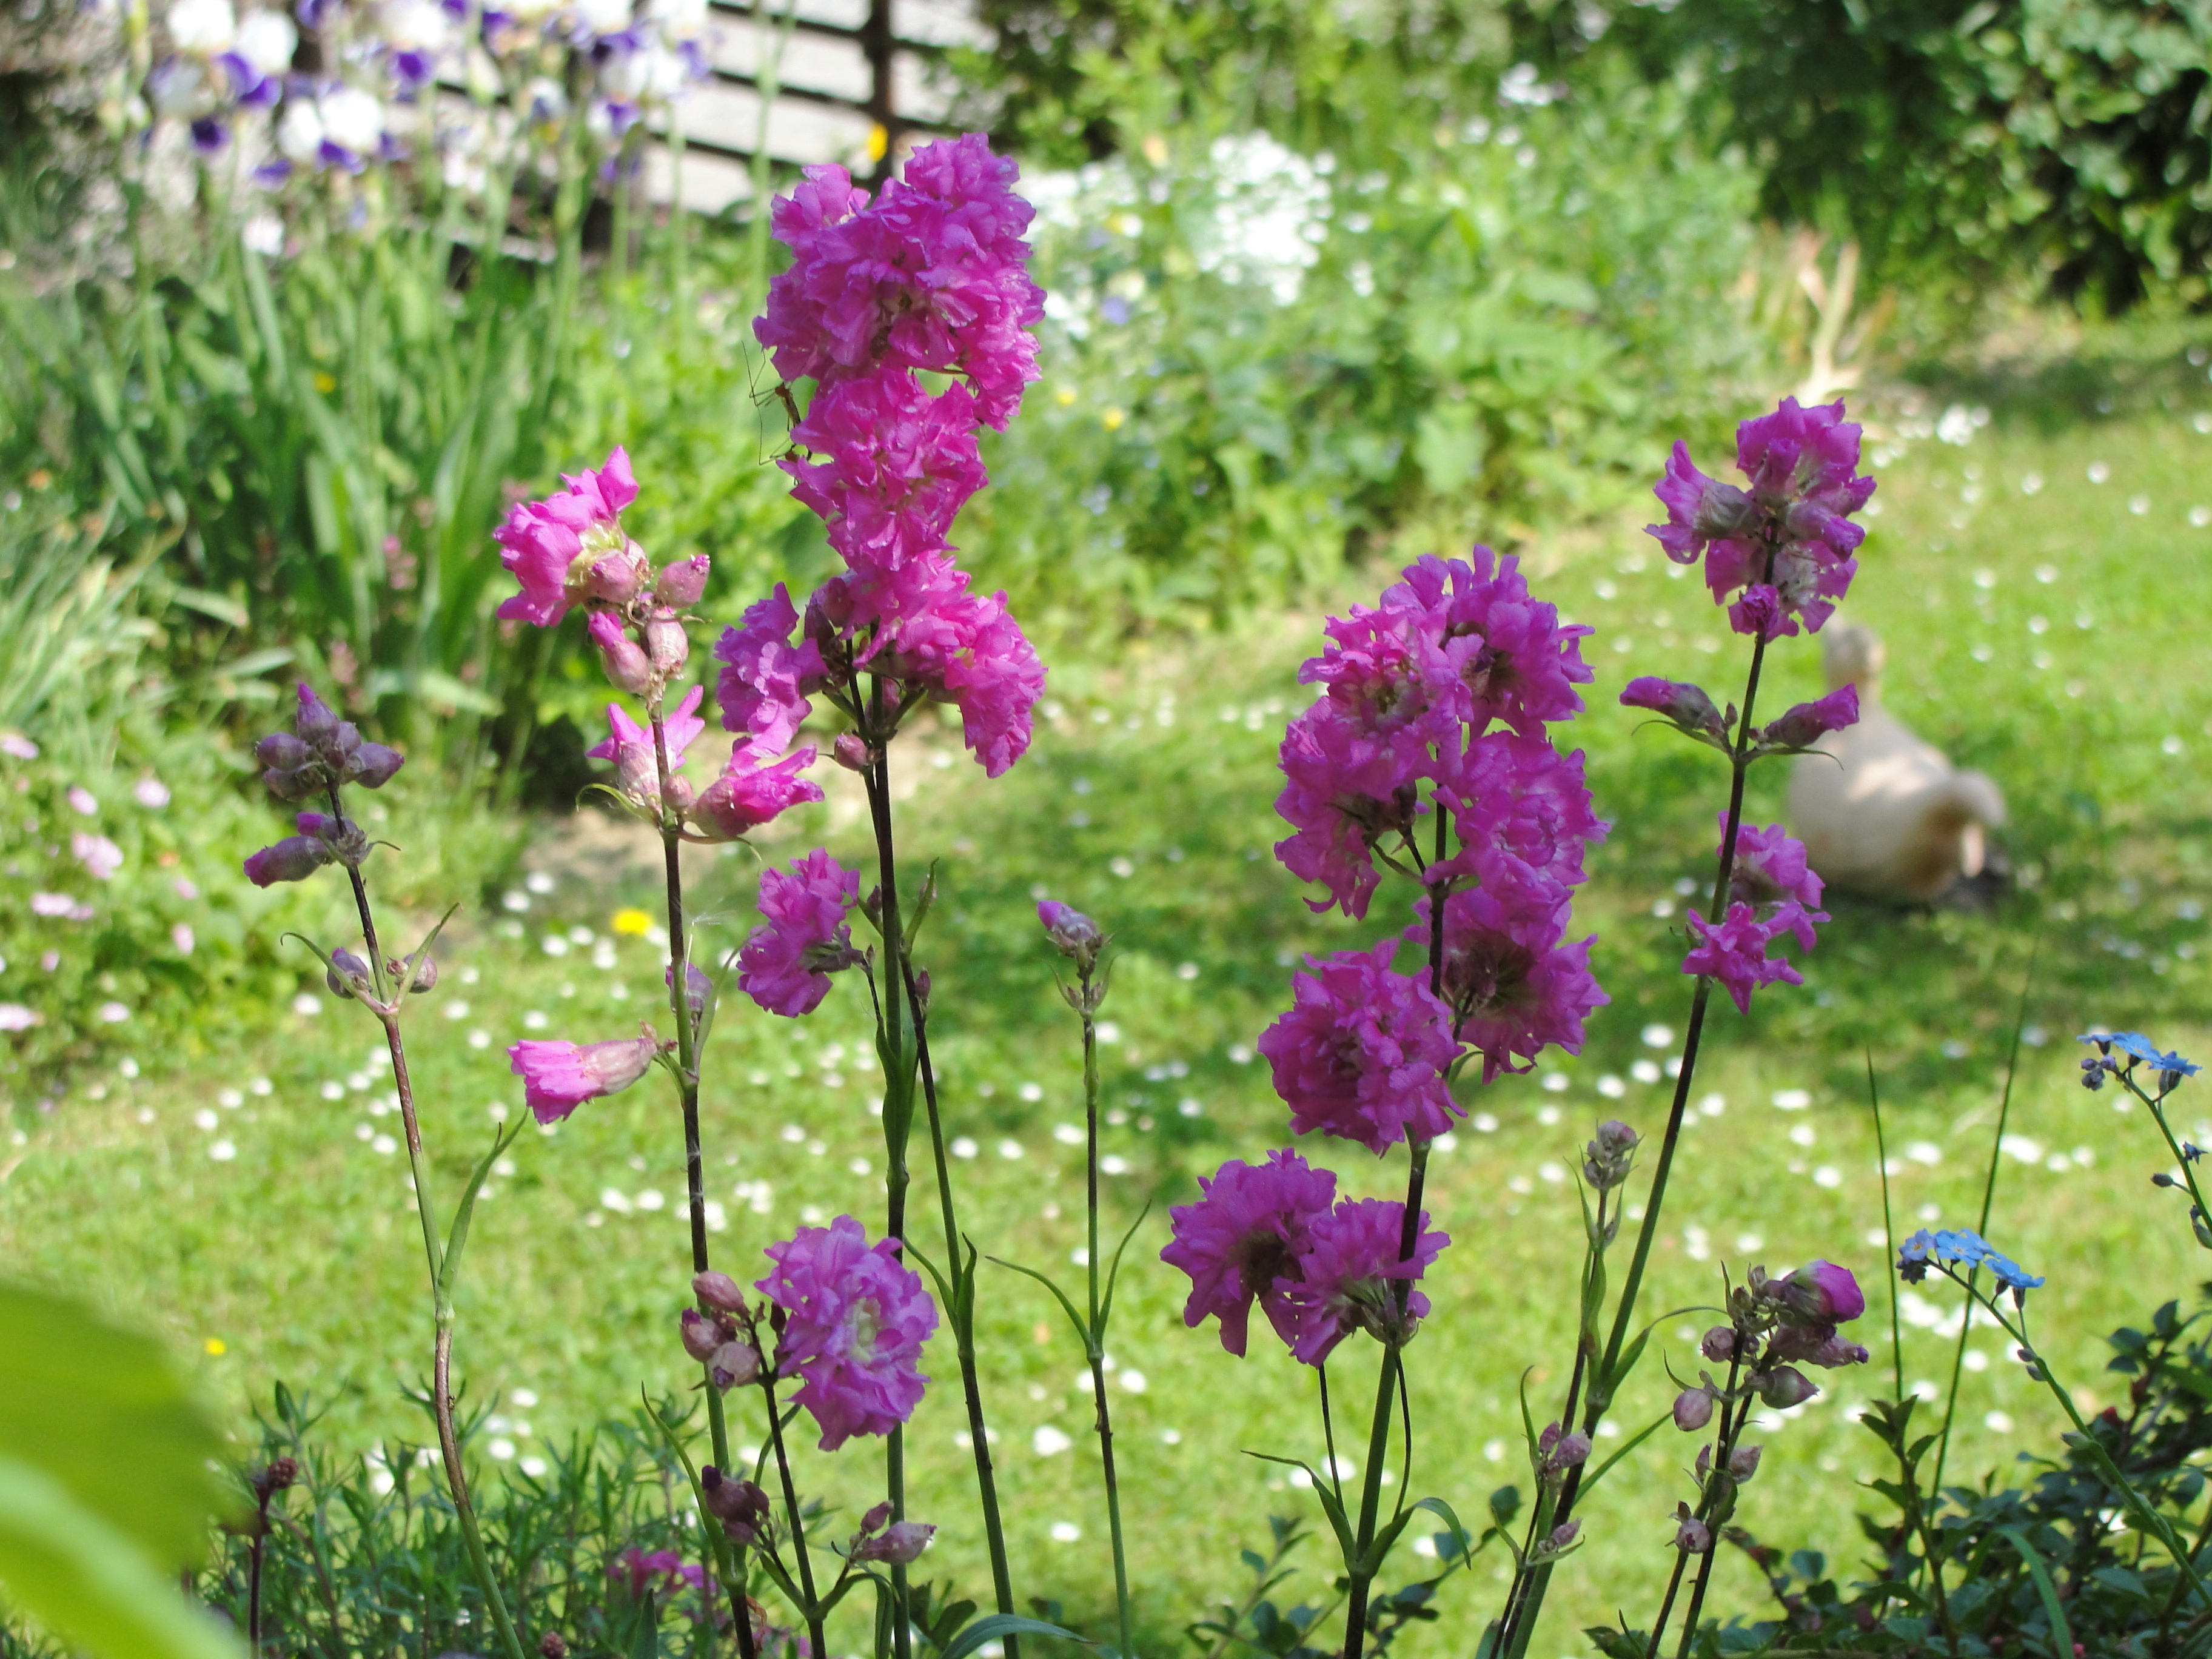
flower, plant, flora, flowering plant, purple, shrub, grass, annual plant, spring, garden, herb, lilac, nepeta, botanical garden, lavender, verbena, herbaceous plant